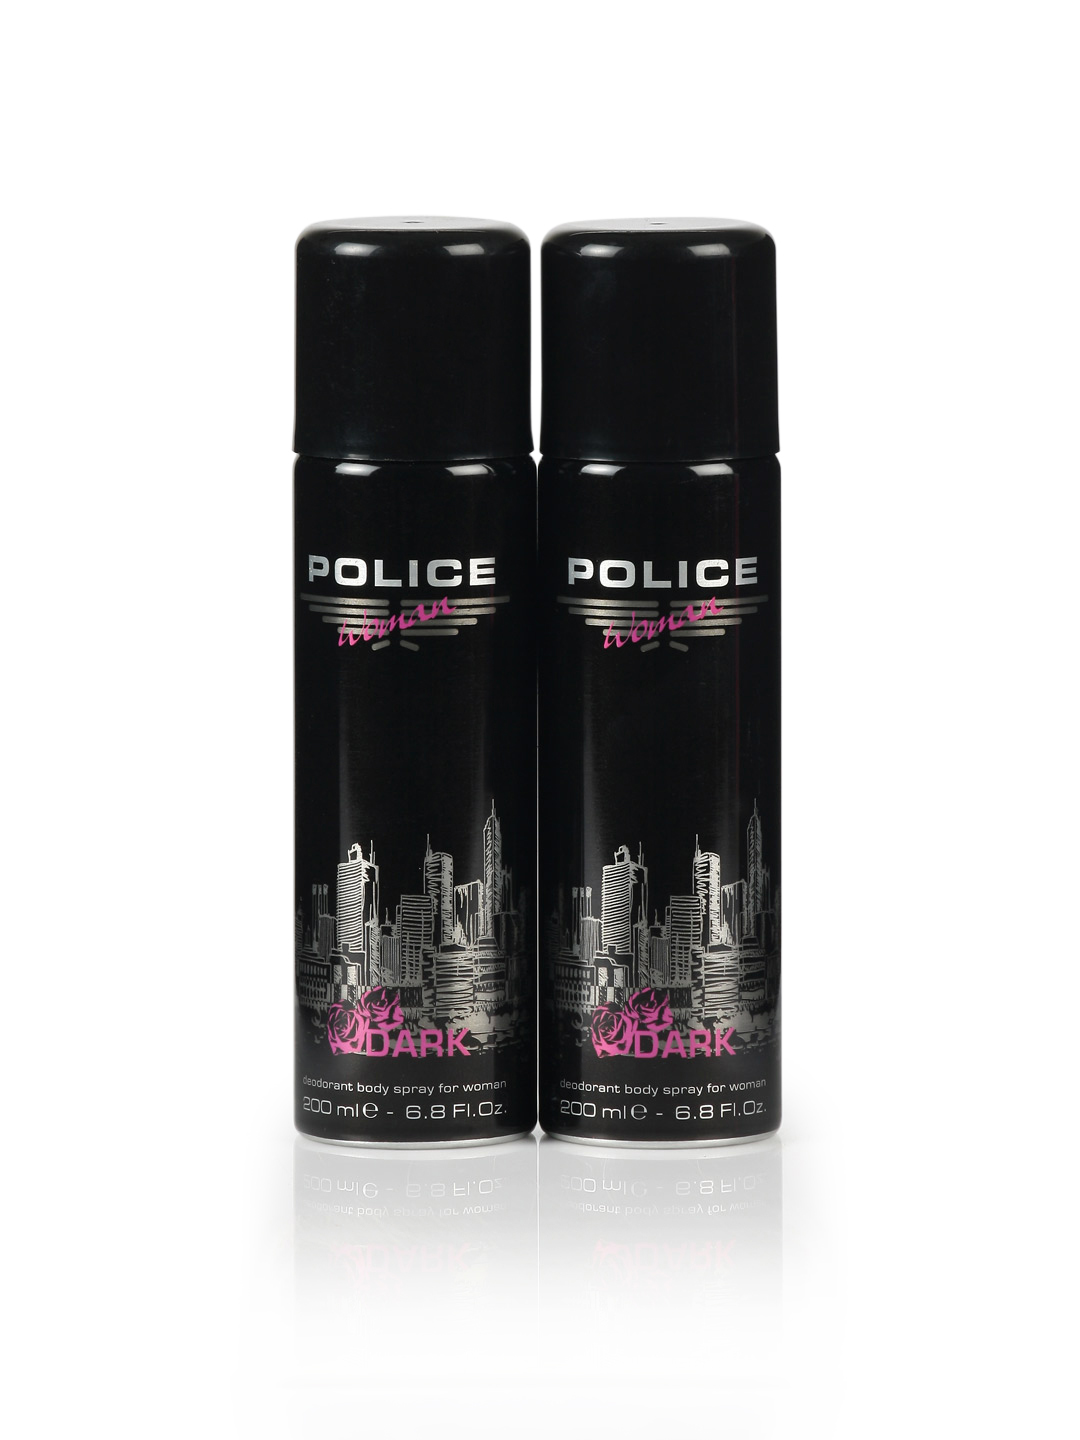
Police Unisex And Unisex Pack of 2 Deos
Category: Personal Care / Fragrance / Deodorant
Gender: Unisex
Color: Gold
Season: Spring 2017
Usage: Casual